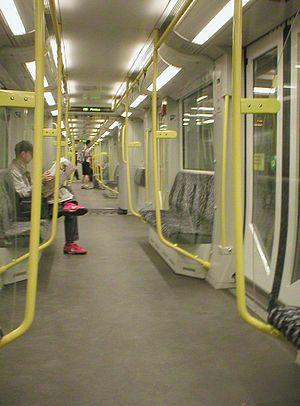
Le métro de Berlin est un réseau de transport en commun desservant la capitale allemande. Il forme avec le réseau de S-Bahn et le réseau de tramway l'armature des transports publics de la capitale allemande.